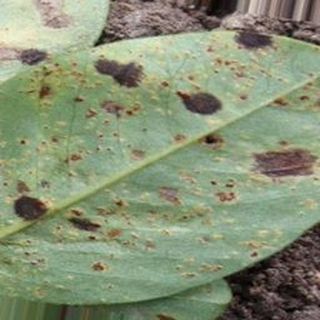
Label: groundnut_rust